Cowboy

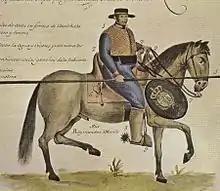
18th-century soldado de cuera in colonial Mexico

Various aspects of the Spanish equestrian tradition can be traced back to Islamic rule in Spain, including Moorish elements such as the use of Oriental-type horses, the "la jineta" riding style characterized by a shorter stirrup, solid-treed saddle and use of spurs, the heavy noseband or hackamore, (Arabic "šakīma", Spanish "jaquima") and other horse-related equipment and techniques. Certain aspects of the Arabic tradition, such as the hackamore, can in turn be traced to roots in ancient Persia.